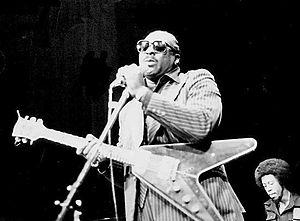
Albert Nelson, dit Albert King, est un guitariste, compositeur et chanteur de blues américain né le 25 avril 1923 et mort à Memphis, Tennessee, le 21 décembre 1992.
La chronologie du blues présente sur une échelle de temps les événements marquants de chaque année dans le domaine du blues et des différents courants qui en sont issus, comme le boogie woogie ou le rhythm and blues.